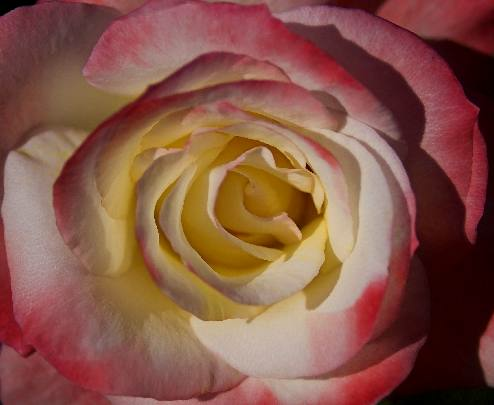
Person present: No